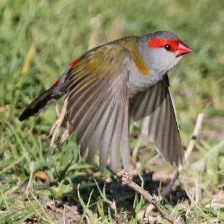
Species: RED BROWED FINCH
Scientific name: NEOCHMIA TEMPORALIS
ImageNet parent category: house_finch